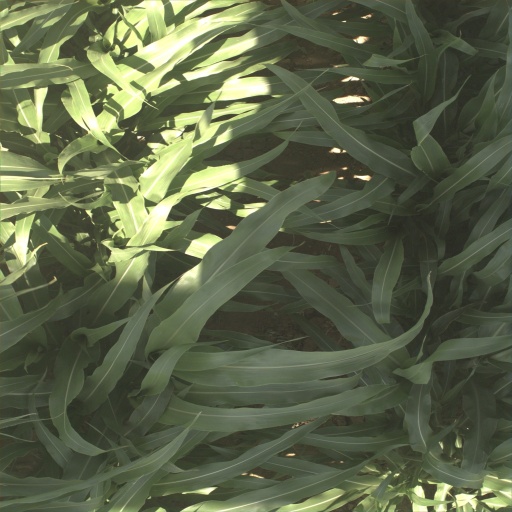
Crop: sorghum